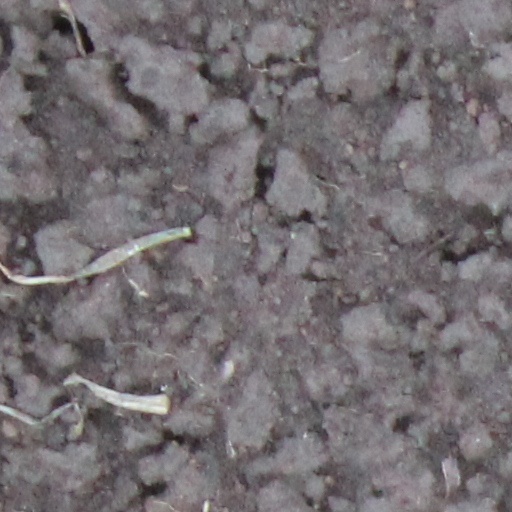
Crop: wheat